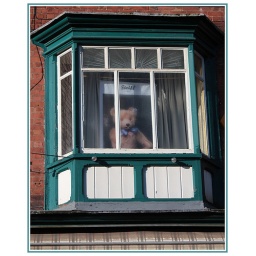
Window above the main shop window of the &amp;quot;Bear Patch&amp;quot; in the market square at Ashbourne, Derbyshire